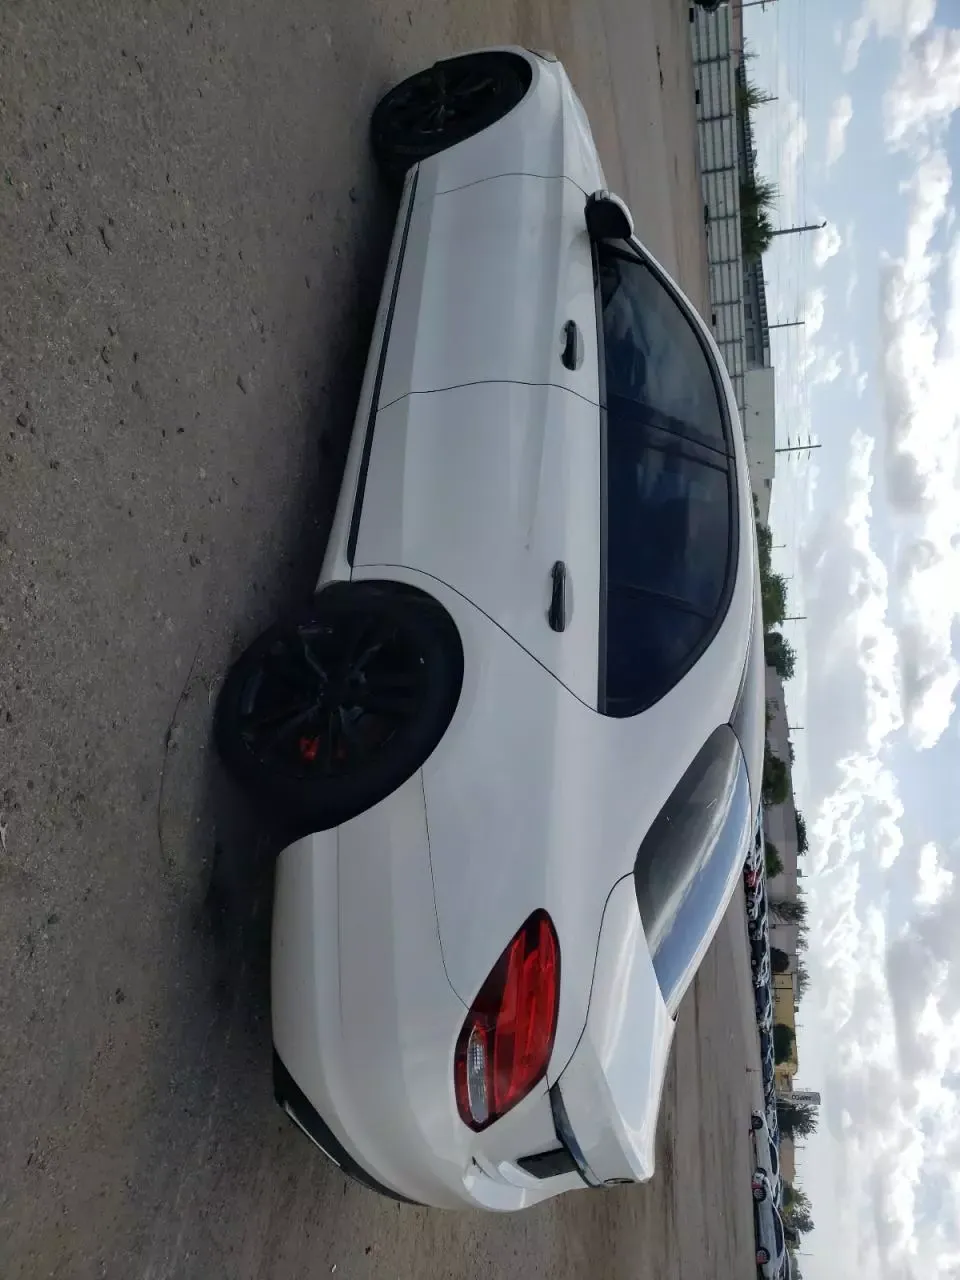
Aucun dommage détecté.
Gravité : aucun